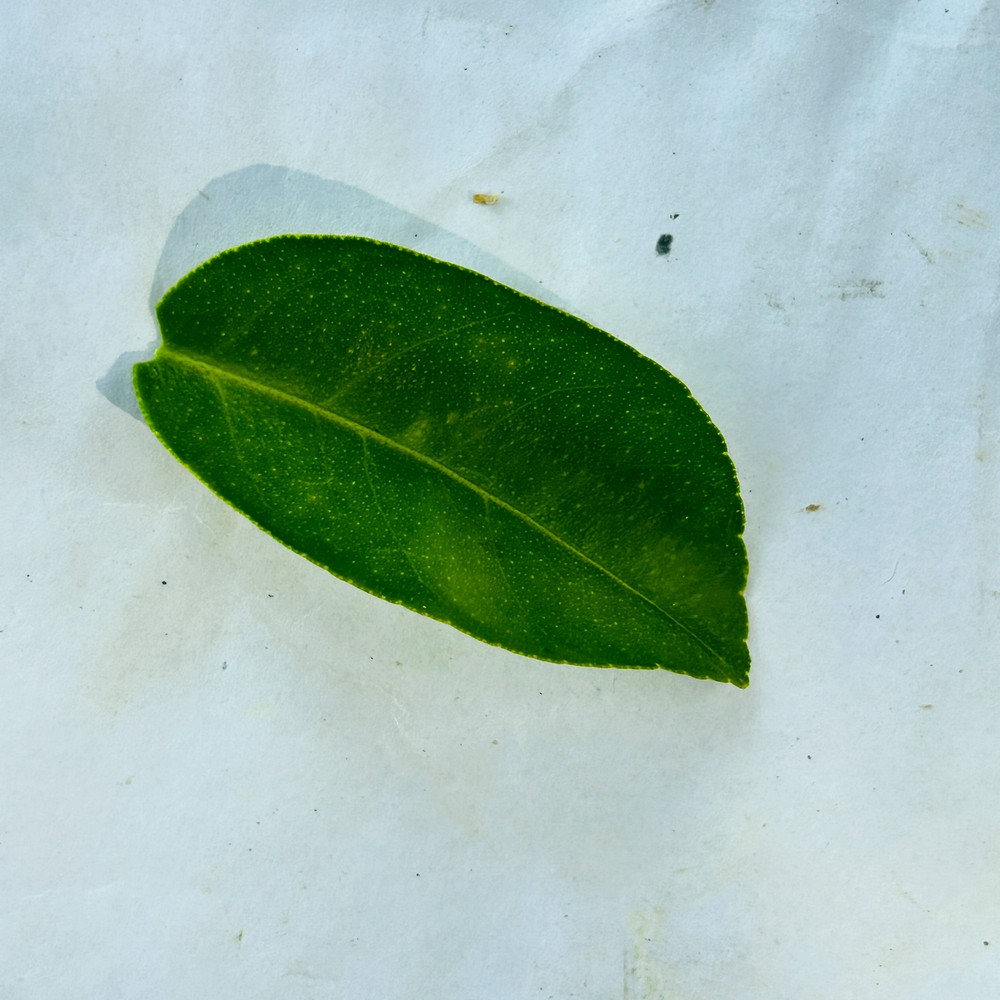
Label: Healthy Leaf